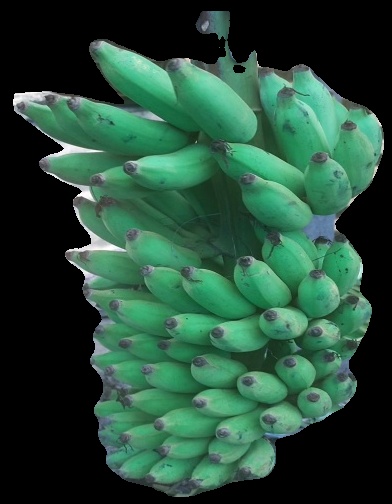
Variety: elakki-bale
Grade: grade2